NFL GameDay 2002

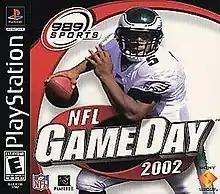

NFL GameDay 2002 is a 2001 American football video game developed by 989 Sports and Red Zone Interactive and published by Sony Computer Entertainment for the PlayStation and the PlayStation 2 in 2001. On the cover is Donovan McNabb.